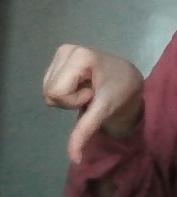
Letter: waw